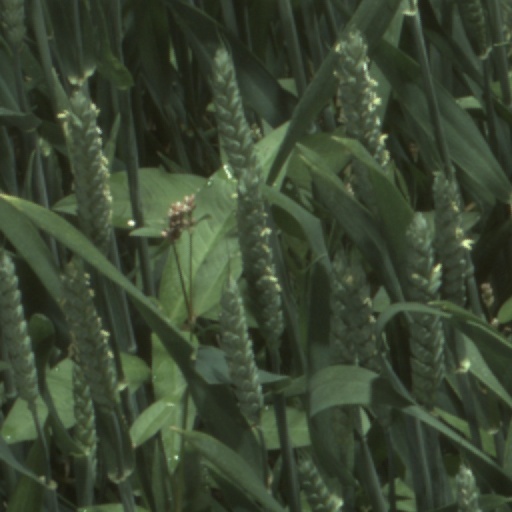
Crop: wheat